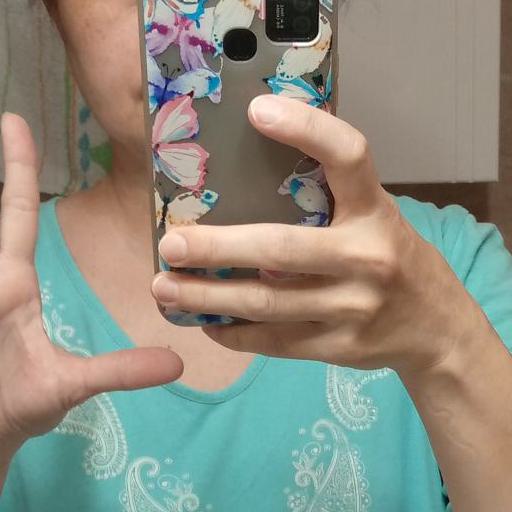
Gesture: no_gesture